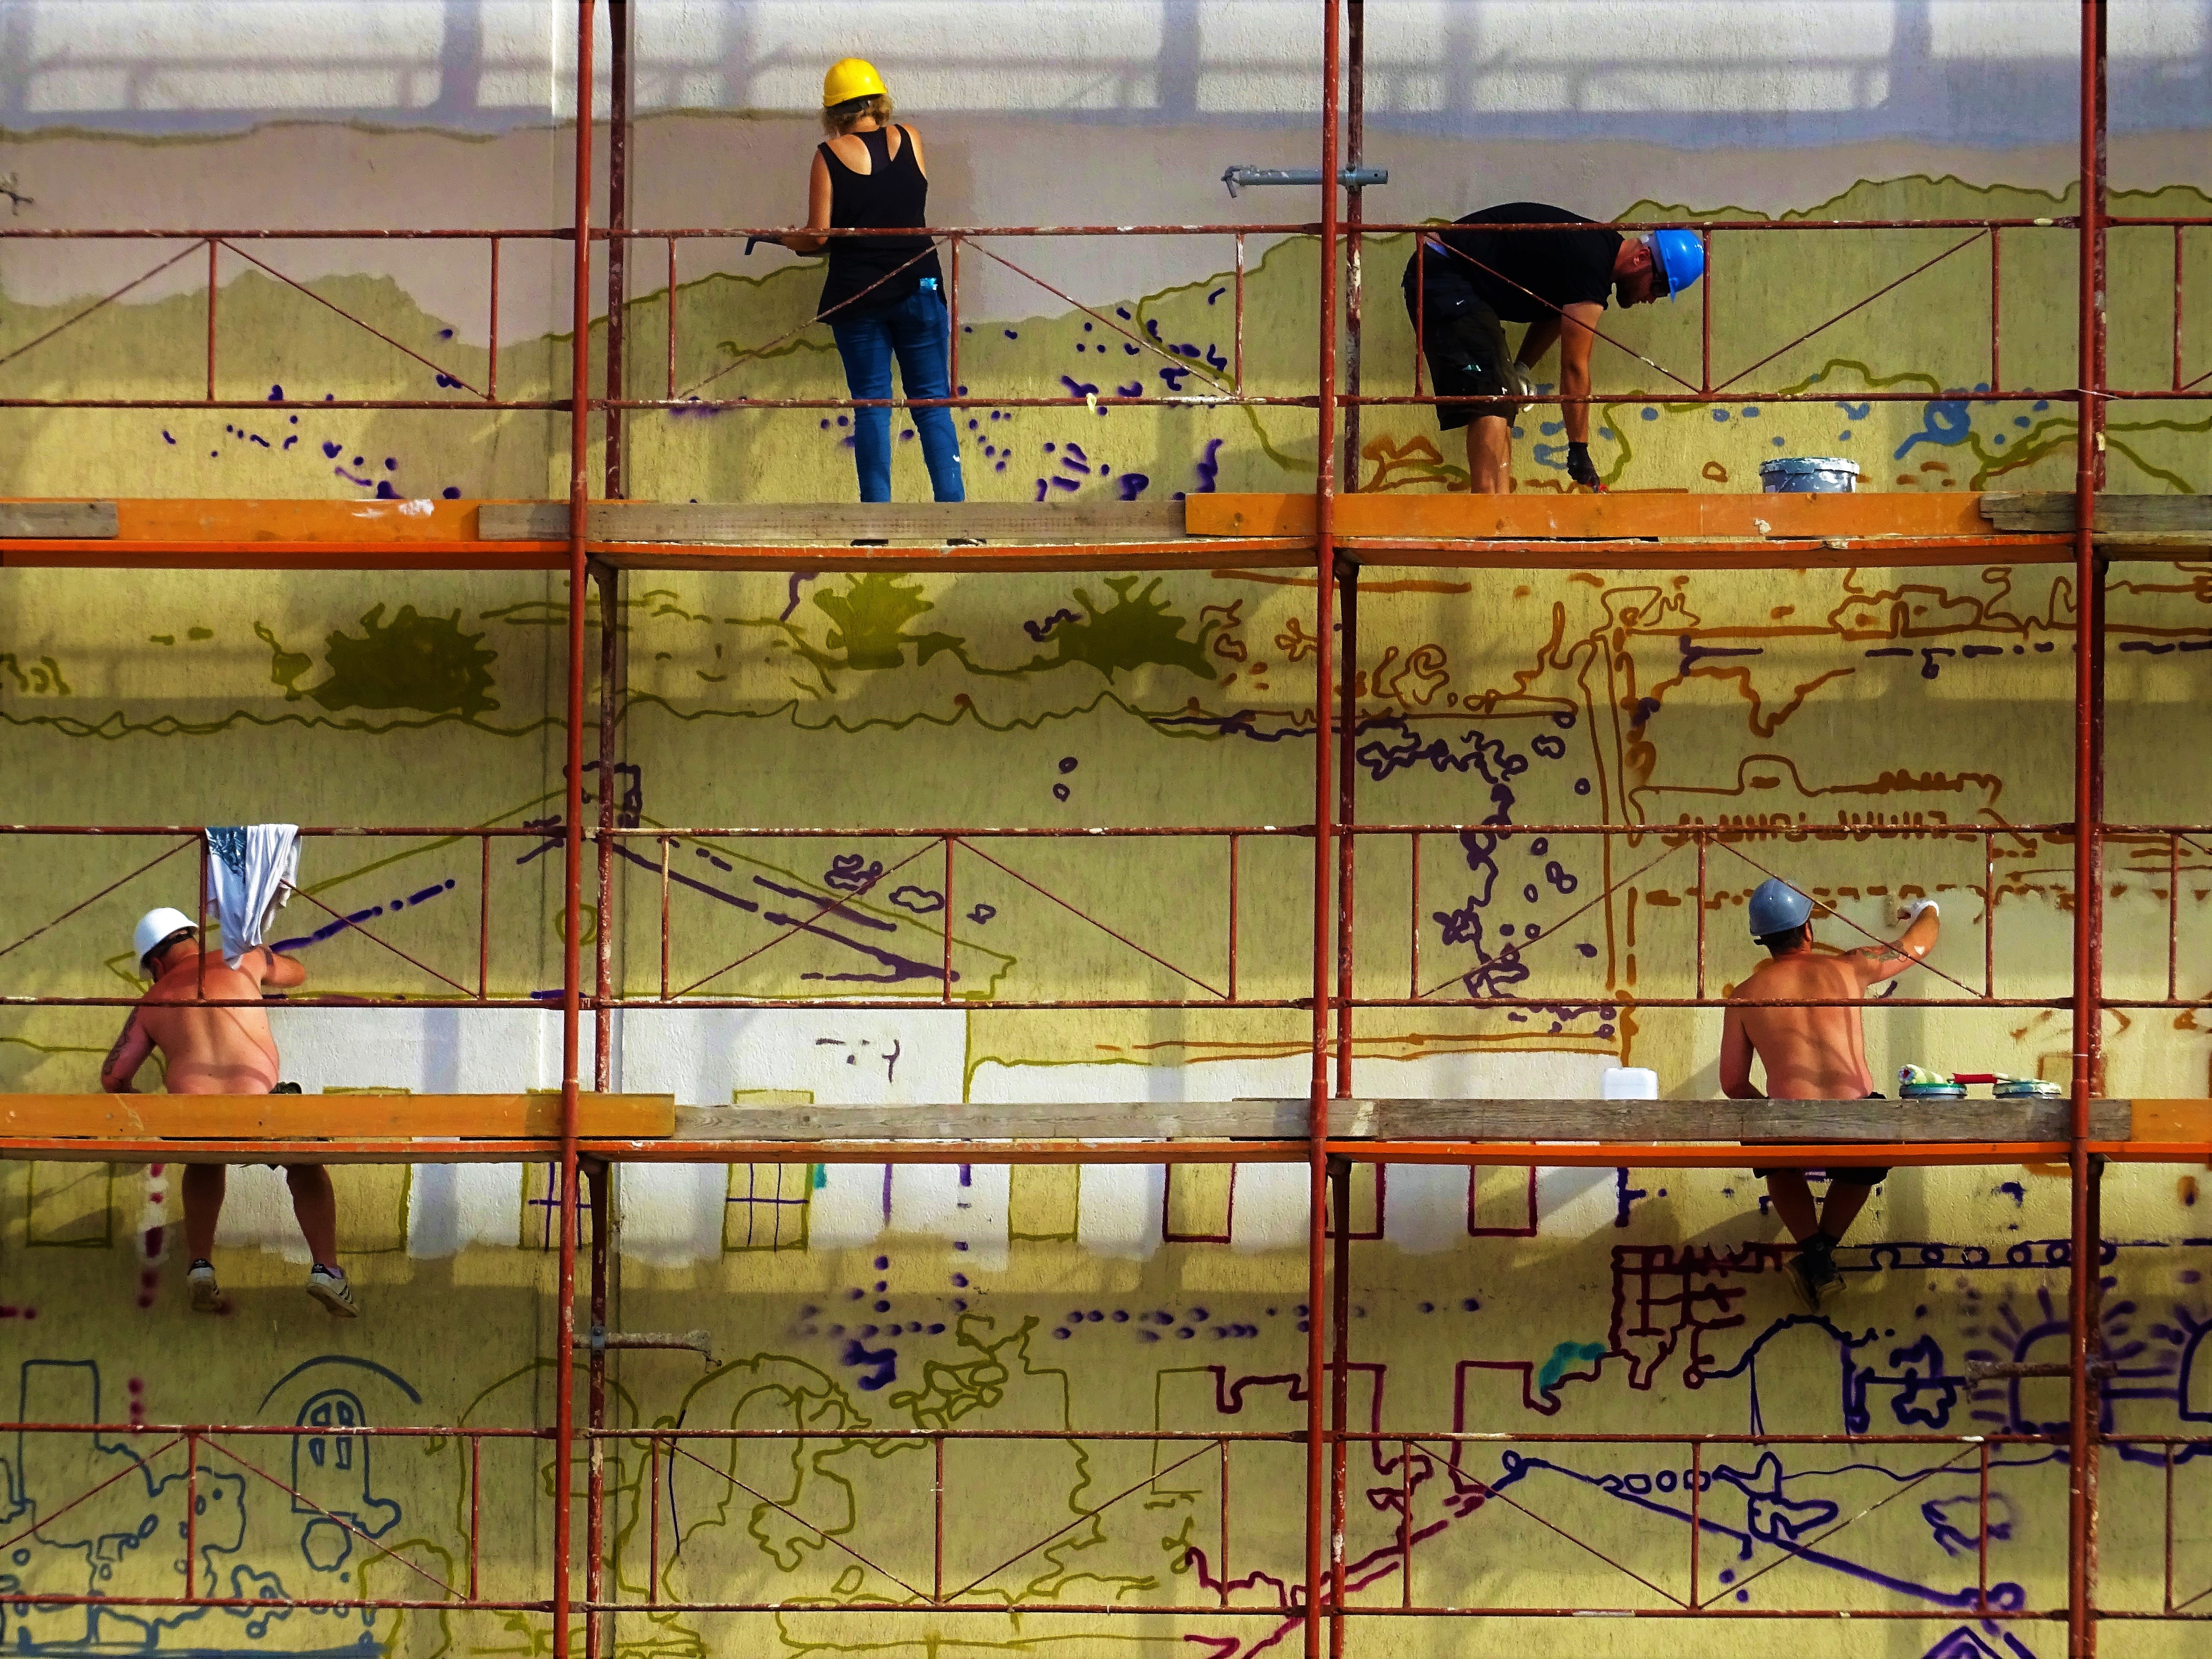
yellow, wall, line, construction worker, scaffolding, construction, parallel, reflection, blue collar worker, composite material